Mary of Bourbon

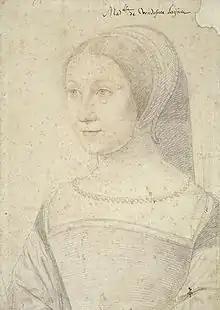
Mary, as drawn by Jean Clouet in 1534. Later during the same year, this sketch was sent to the Scottish court for James V to see.

Mary of Bourbon or Marie de Bourbon (29 October 1515 – 28 September 1538) was a daughter of Charles, Duke of Vendôme, and Françoise d'Alençon, daughter of René, Duke of Alençon. Mary was the subject of marriage negotiations of James V of Scotland. He visited her in France, but subsequently married Madeleine of Valois. Mary died two years later.